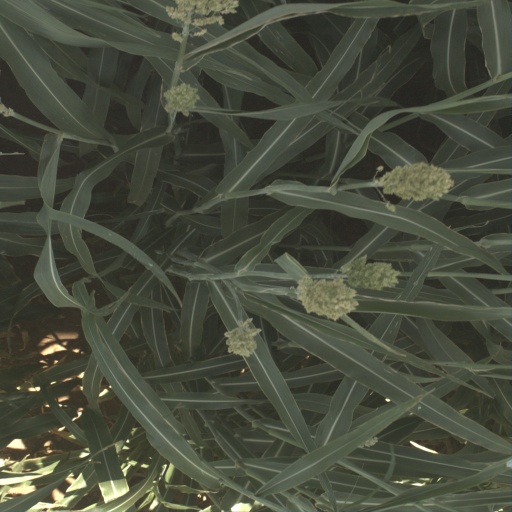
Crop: sorghum